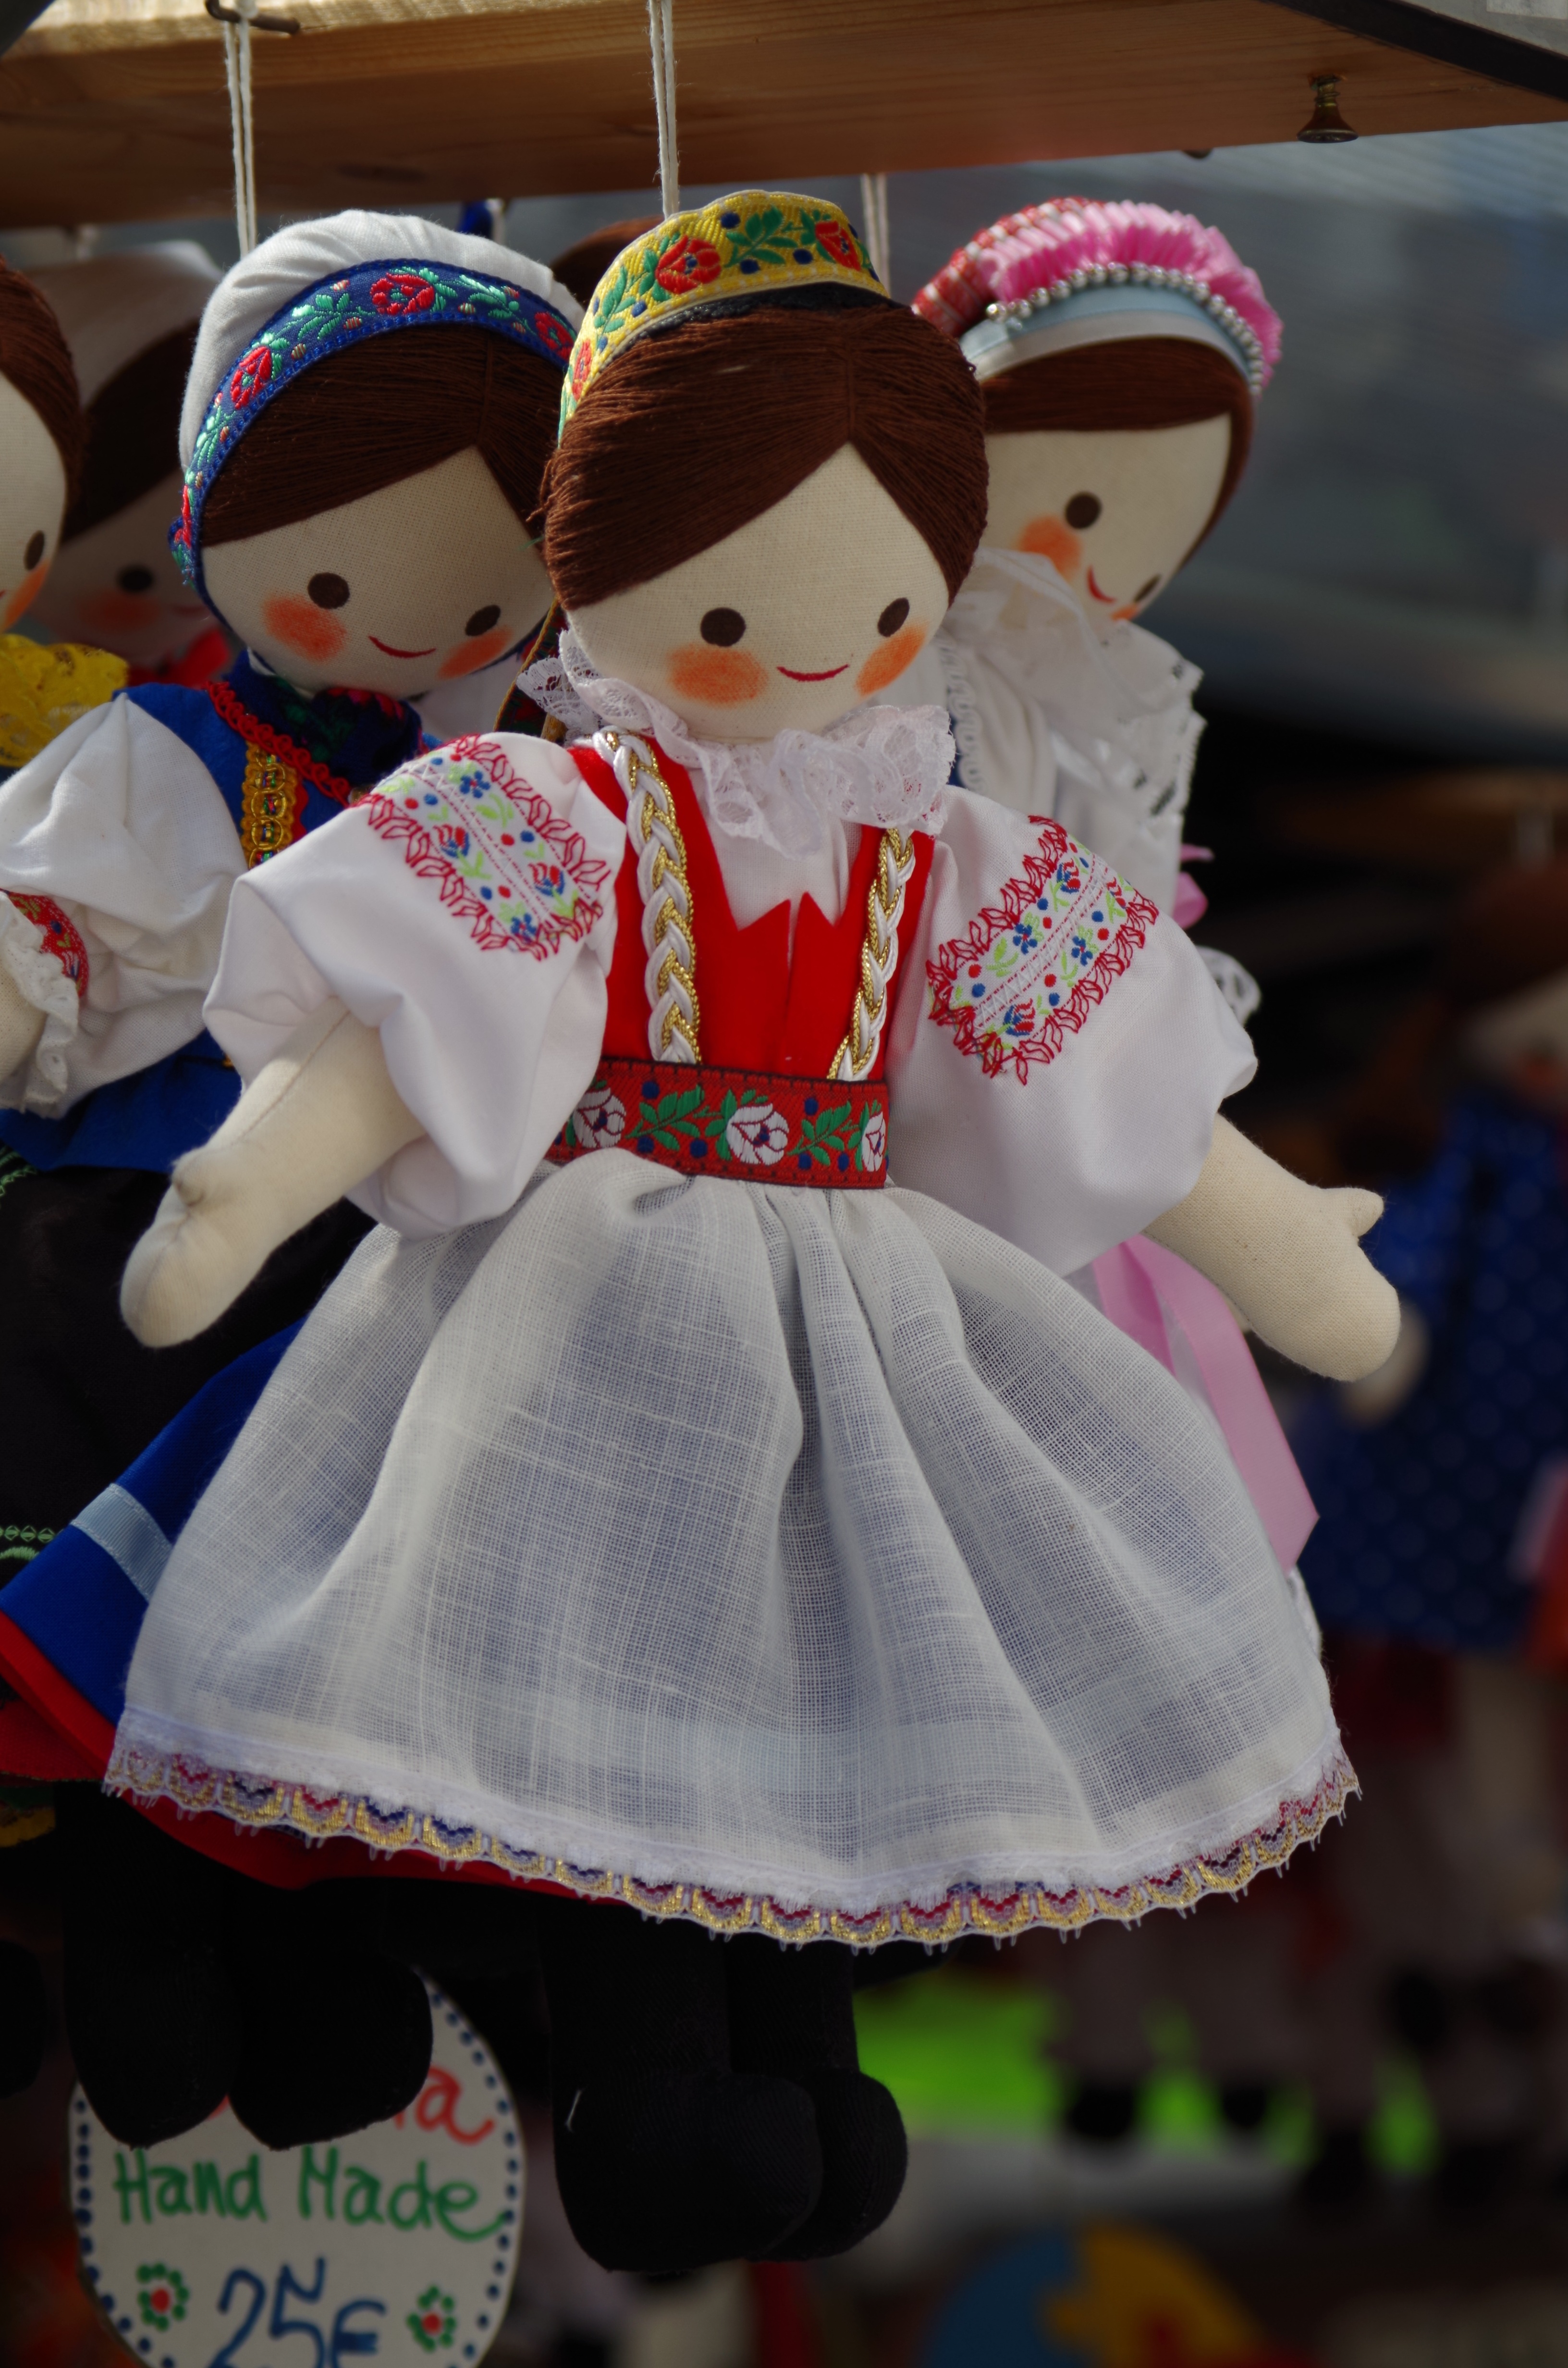
child, toy, doll, toddler, dolls, costume, sewn